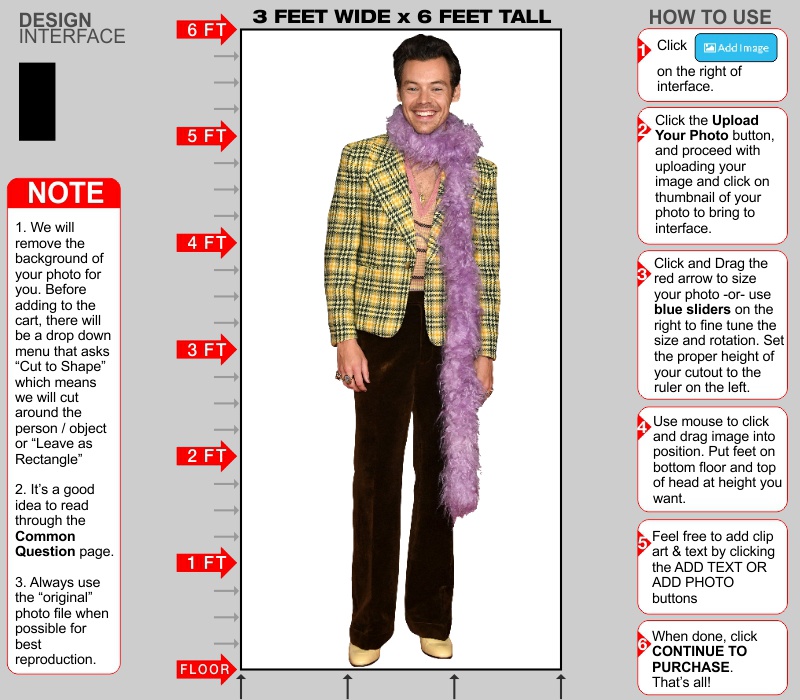
As low as $49 for 6ft Tall Custom Cardboard Cutout
Brand: Custom Life Size Cutout
GUARANTEED LOWEST PRICE IN THE COUNTRY DONT LOSE THIS DEAL, BOOKMARK IT NOW. HIT CTRL+D Use the CUSTOMIZE IT button and upload your photo into our online interface. Follow the " HOW TO " step or email us at info@customlifesizecutout.com, attach your photo and we will make a custom invoice for you. Full color life size cutout - We will cut your image to shape or leave as rectangle. Printed on cardboard and silhouetted to the shape of the character. Size up to 3ft wide by 6ft tall (Other sizes available) Use our online design tool to size your cutout appropriately Feel free to add speech bubbles or other graphics while using the online design tool. Our cardboard cutout is folded to keep shipping cost down Self standing cardboard easel is attached Production time options available from 1 to 5 business days depending options chosen $49-125 RUSH service available at additional charge. of $50 (Production time of 1 business day) $9.99 shipping via Priority USPS or Fedex Ground (2-5 Days) or Overnight for $65 Ships from New York - Remember Production time + Shipping time to determine delivery - Click here for more info on turnaround time PLEASE READ the " Common Question " page before ordering Cant find what you are looking for? Just email us
Category: Home & Garden > Decor > Cardboard Cutouts